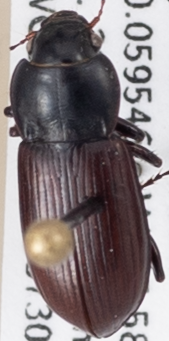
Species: Amara alpina
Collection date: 2019-07-30
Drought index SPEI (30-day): -0.604
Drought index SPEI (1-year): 0.086
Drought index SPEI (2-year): -0.156